Cymbalaria muralis

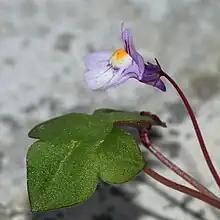
"Cymbalaria muralis" flower side view

The species name "muralis" comes from the Latin "mūrālis" for walls and relating to them, from its habit of growing on them.